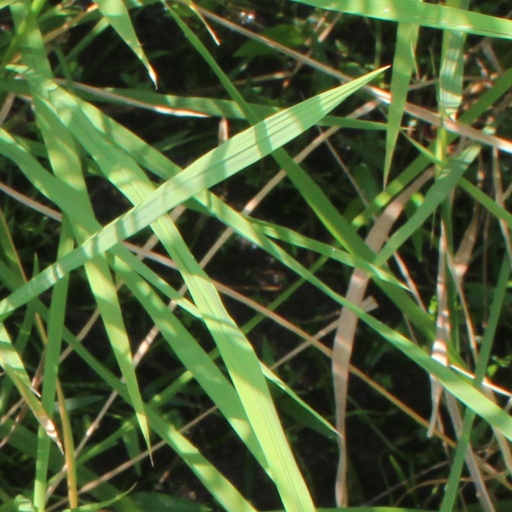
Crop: rice